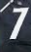
Number: 7